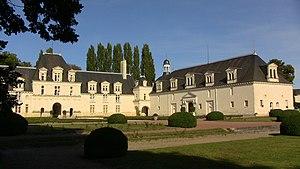
Château actuel constitué des communs, le château des Bourbon-Montpensier ayant été détruit par le Cardinal Richelieu This building is indexed in the Base Mérimée, a database of architectural heritage maintained by the French Ministry of Culture,